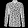
Label: Shirt